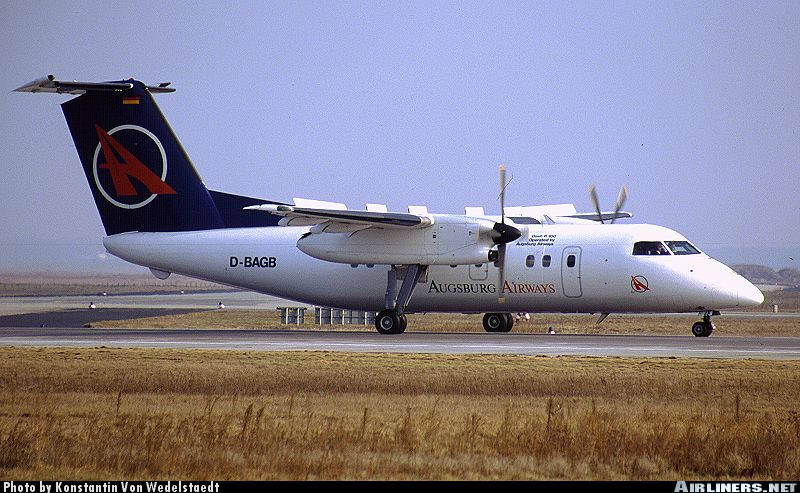
Vehicle type: Planes